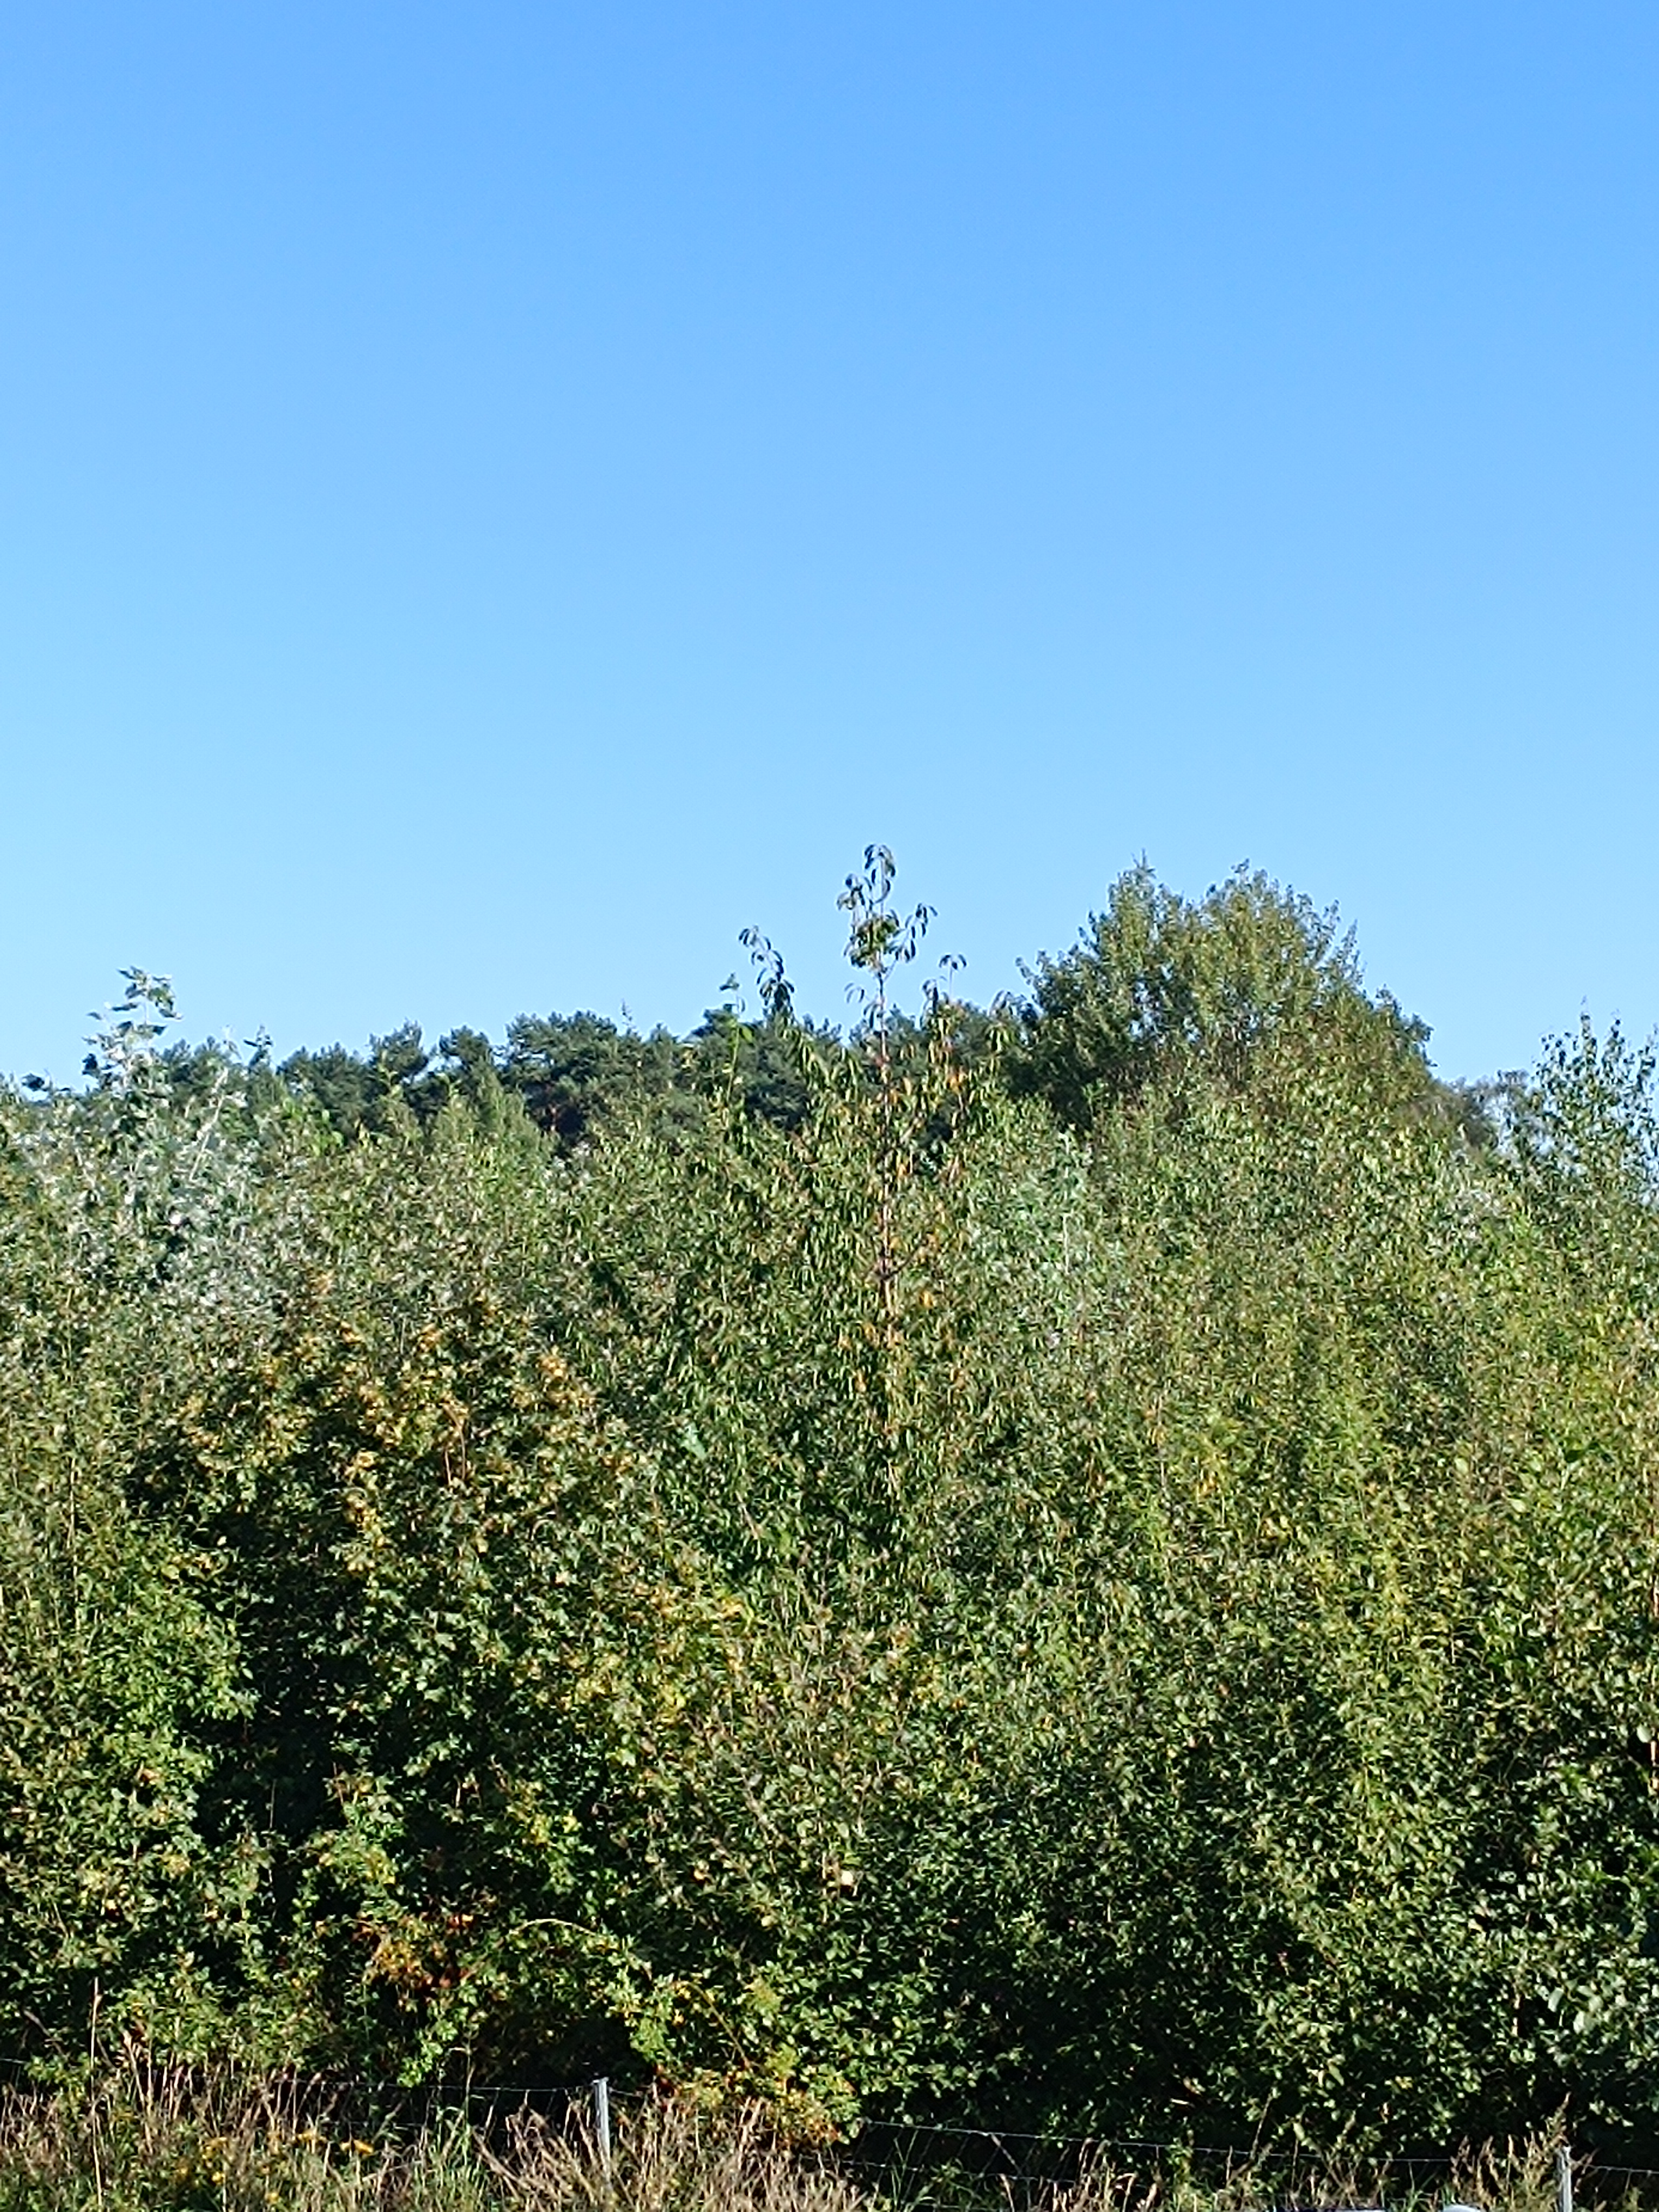
forest, sky, natural landscape, grass, groundcover, plant, grassland, evergreen, flowering plant, shrub, tree, prairie, landscape, subshrub, field, temperate broadleaf and mixed forest, shrubland, chaparral, tropical and subtropical coniferous forests, crop, agriculture, plantation, hill